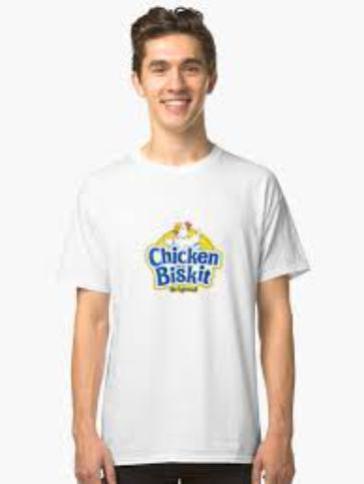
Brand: chicken in a biskit
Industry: Food